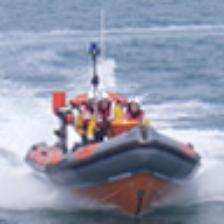
Label: NonHuman